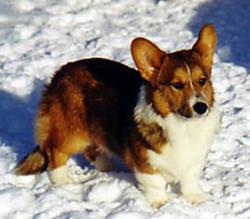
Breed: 2909-n000116-Cardigan